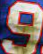
Number: 9